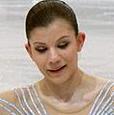
Age: 18